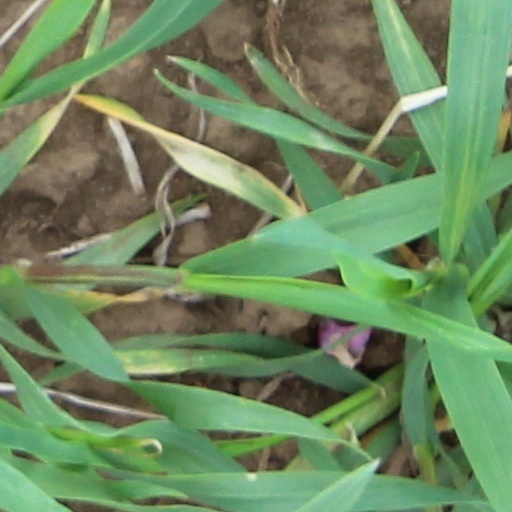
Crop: wheat